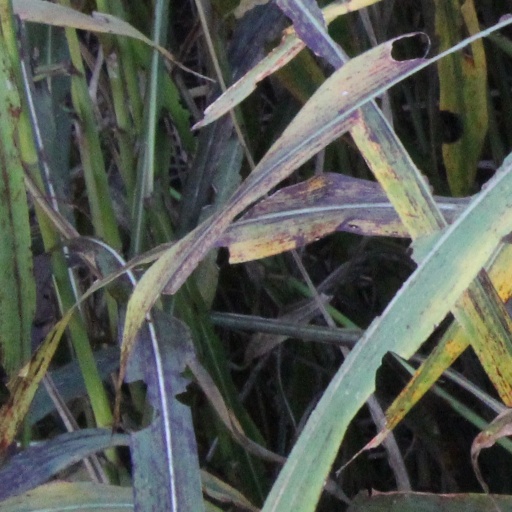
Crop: sorghum